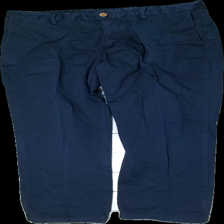
View: front
Type: Trousers
Category: Men
Brand: Gant
Colors: Blue
Material: 100% cotton
Cut: Regular
Season: All
Stains: Minor
Price range: <50
Recommended usage: Export
Comment: W:34 L:34